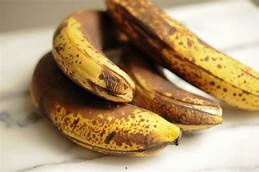
Label: banana